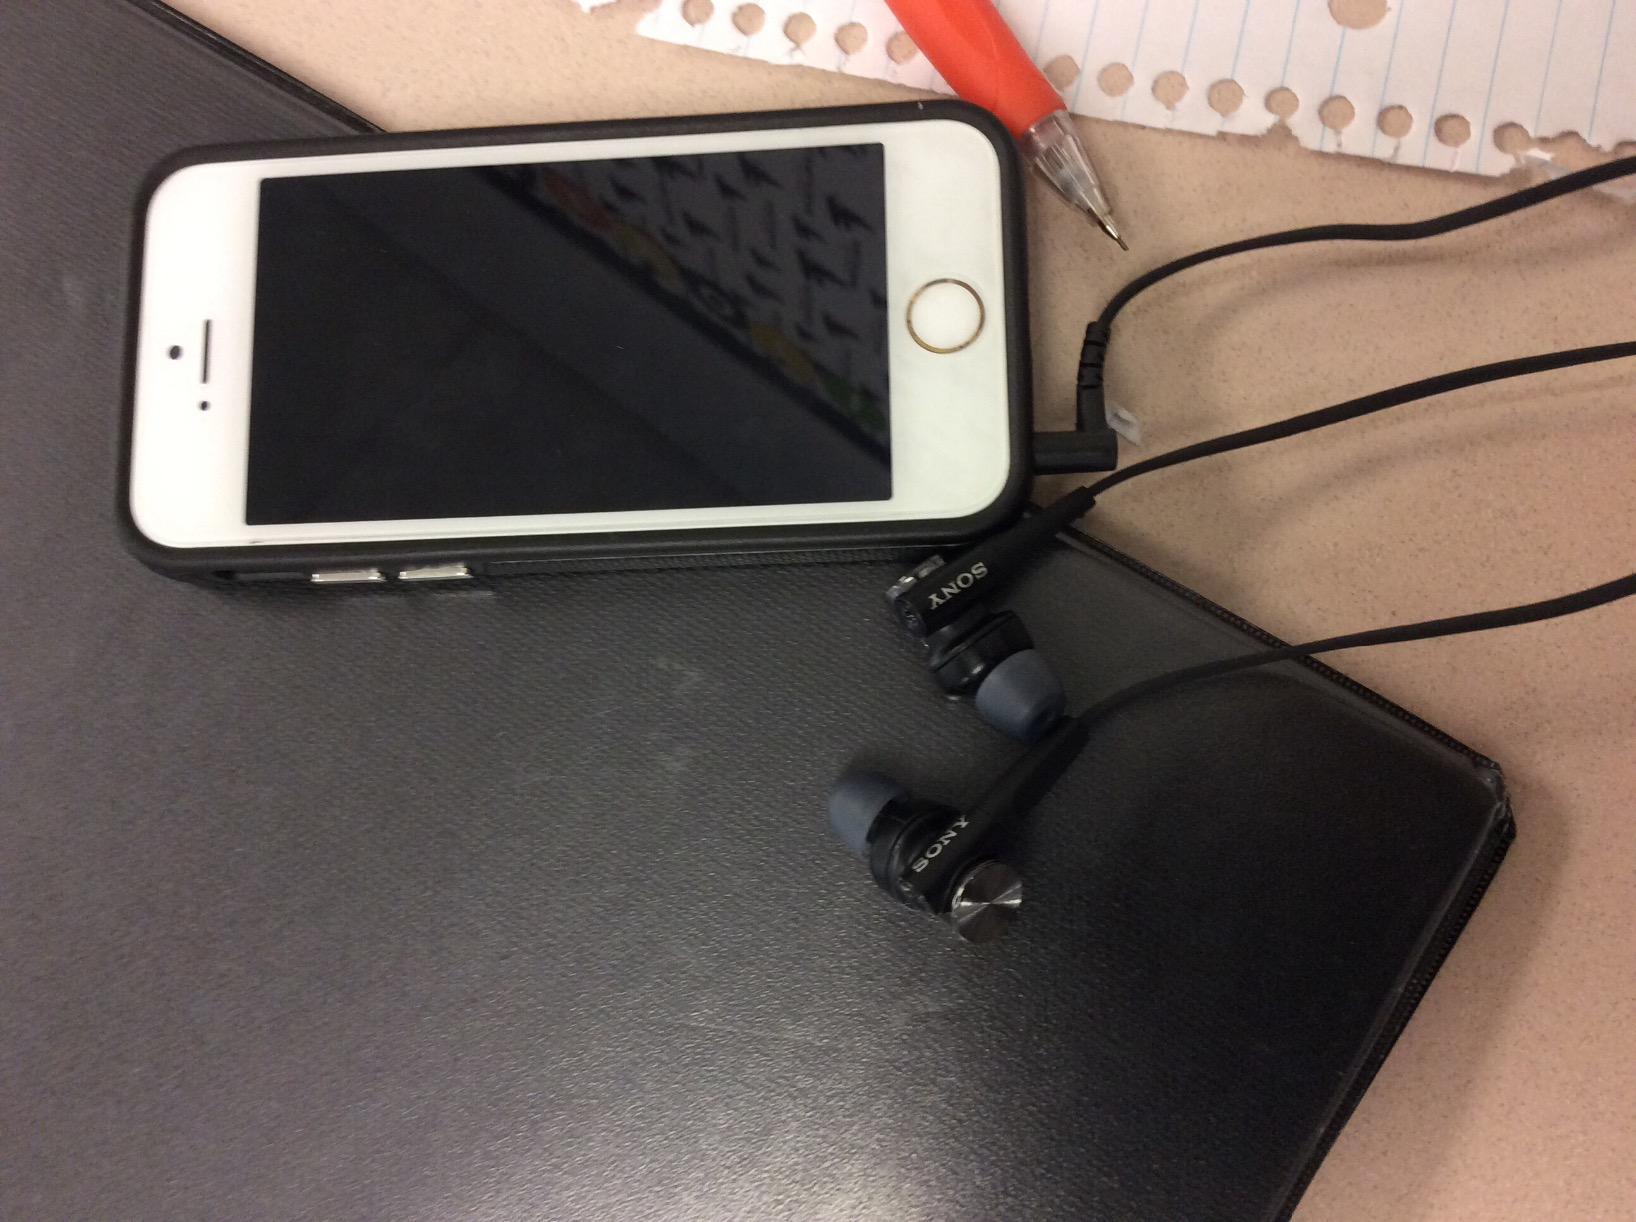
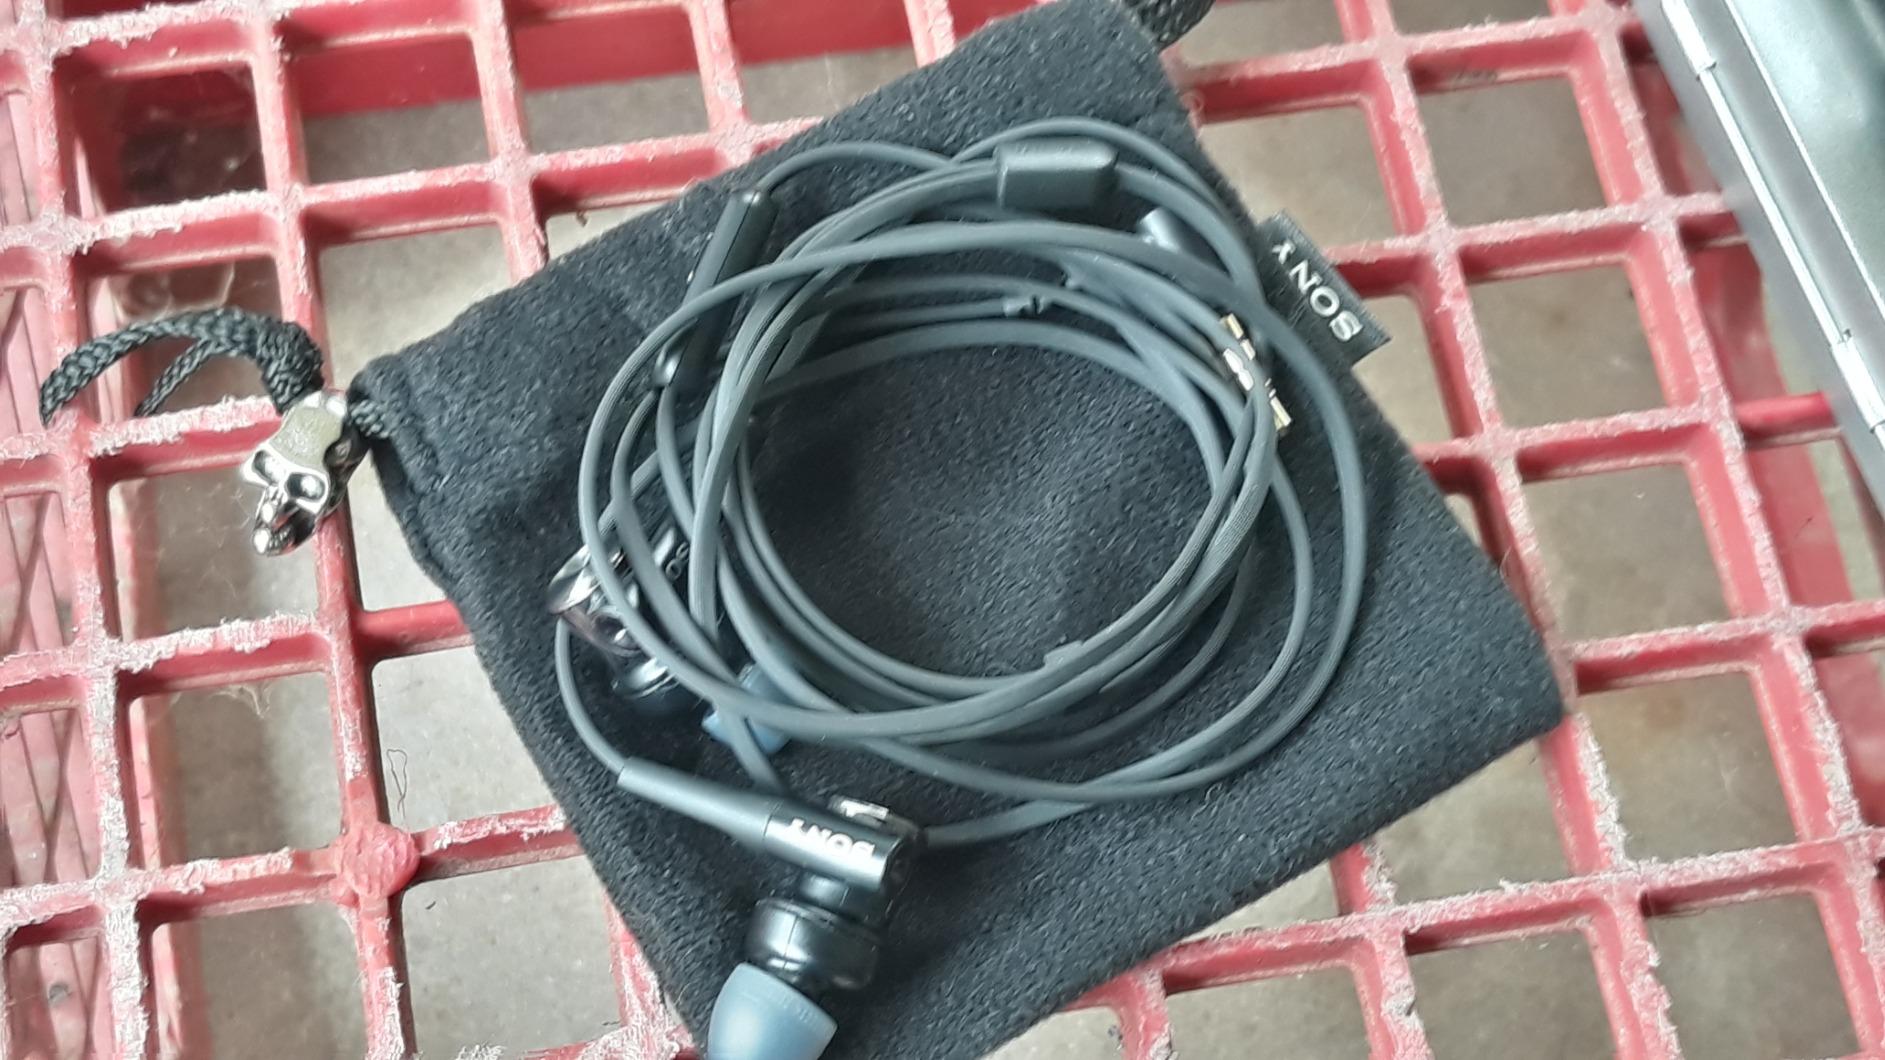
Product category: headphones
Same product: yes